Conducting

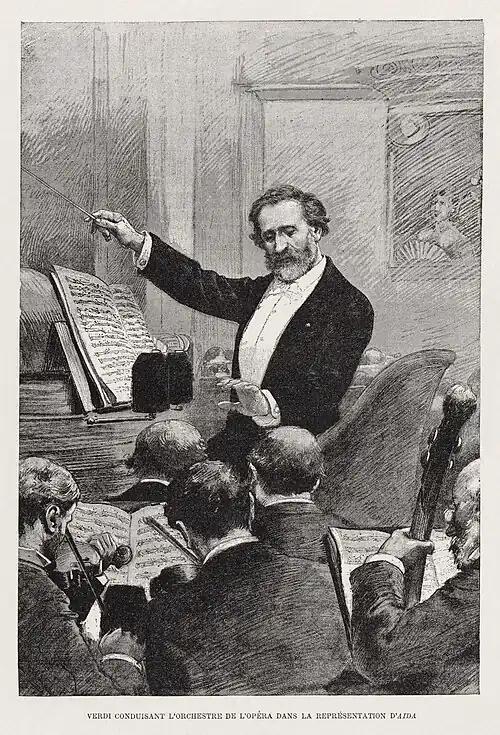
Giuseppe Verdi conducting his opera "Aida" in 1881

By around 1820, it became the norm to have a dedicated conductor who did not also play an instrument during the performance. While some orchestras protested against the introduction of the conductor, since they were used to having a concertmaster or keyboard player act as leader, eventually the role was established. The size of the usual orchestra expanded during this period, and the use of a baton became more common as it was easier to see than bare hands or rolled-up paper. Among the earliest notable conductors were Louis Spohr, Carl Maria von Weber, Louis-Antoine Jullien and Felix Mendelssohn, all of whom were also composers. Mendelssohn is claimed to have been the first conductor to use a wooden baton to keep time, a practice still generally in use today. Prominent conductors who did not or do not use a baton include Pierre Boulez, Kurt Masur, James Conlon, Yuri Temirkanov, Leopold Stokowski, Vasily Safonov, Eugene Ormandy (for a period), and Dimitri Mitropoulos.